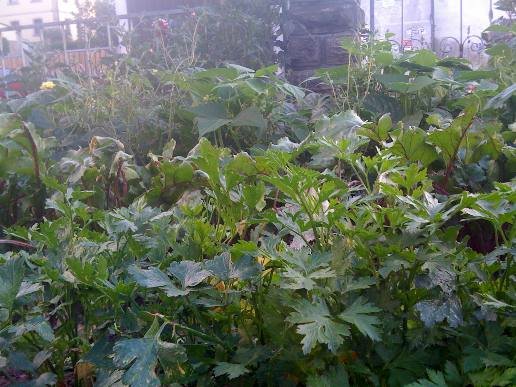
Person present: No